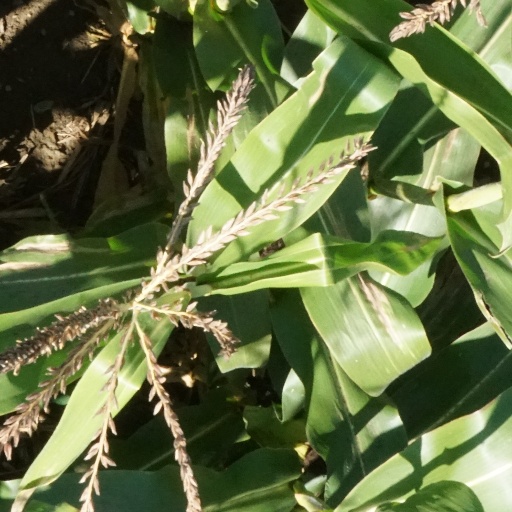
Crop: maize; corn